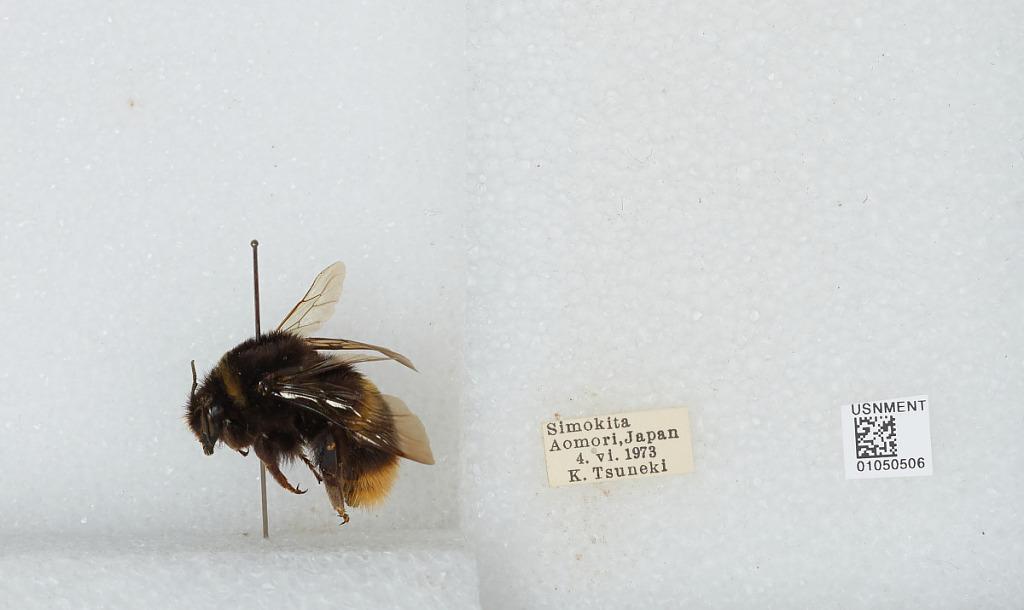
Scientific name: Bombus sp.
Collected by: K. Tsuneki
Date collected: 1973-6-4
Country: Japan
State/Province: Aomori
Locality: Simokita